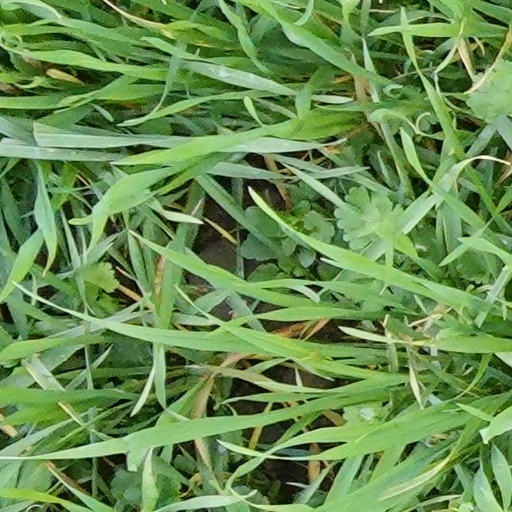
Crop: wheat